Dyatlov Pass incident

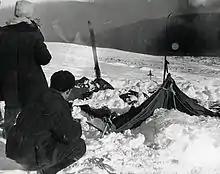
A view of the tent as the rescuers found it February 26, 1959. The tent had been cut open from the inside, and most of the hikers had fled in socks or barefoot.

A legal inquest started immediately after the first five bodies were found. A medical examination found no injuries that might have led to their deaths, and it was concluded that they had all died of hypothermia. Slobodin had a small crack in his skull, but it was not thought to be a fatal wound.